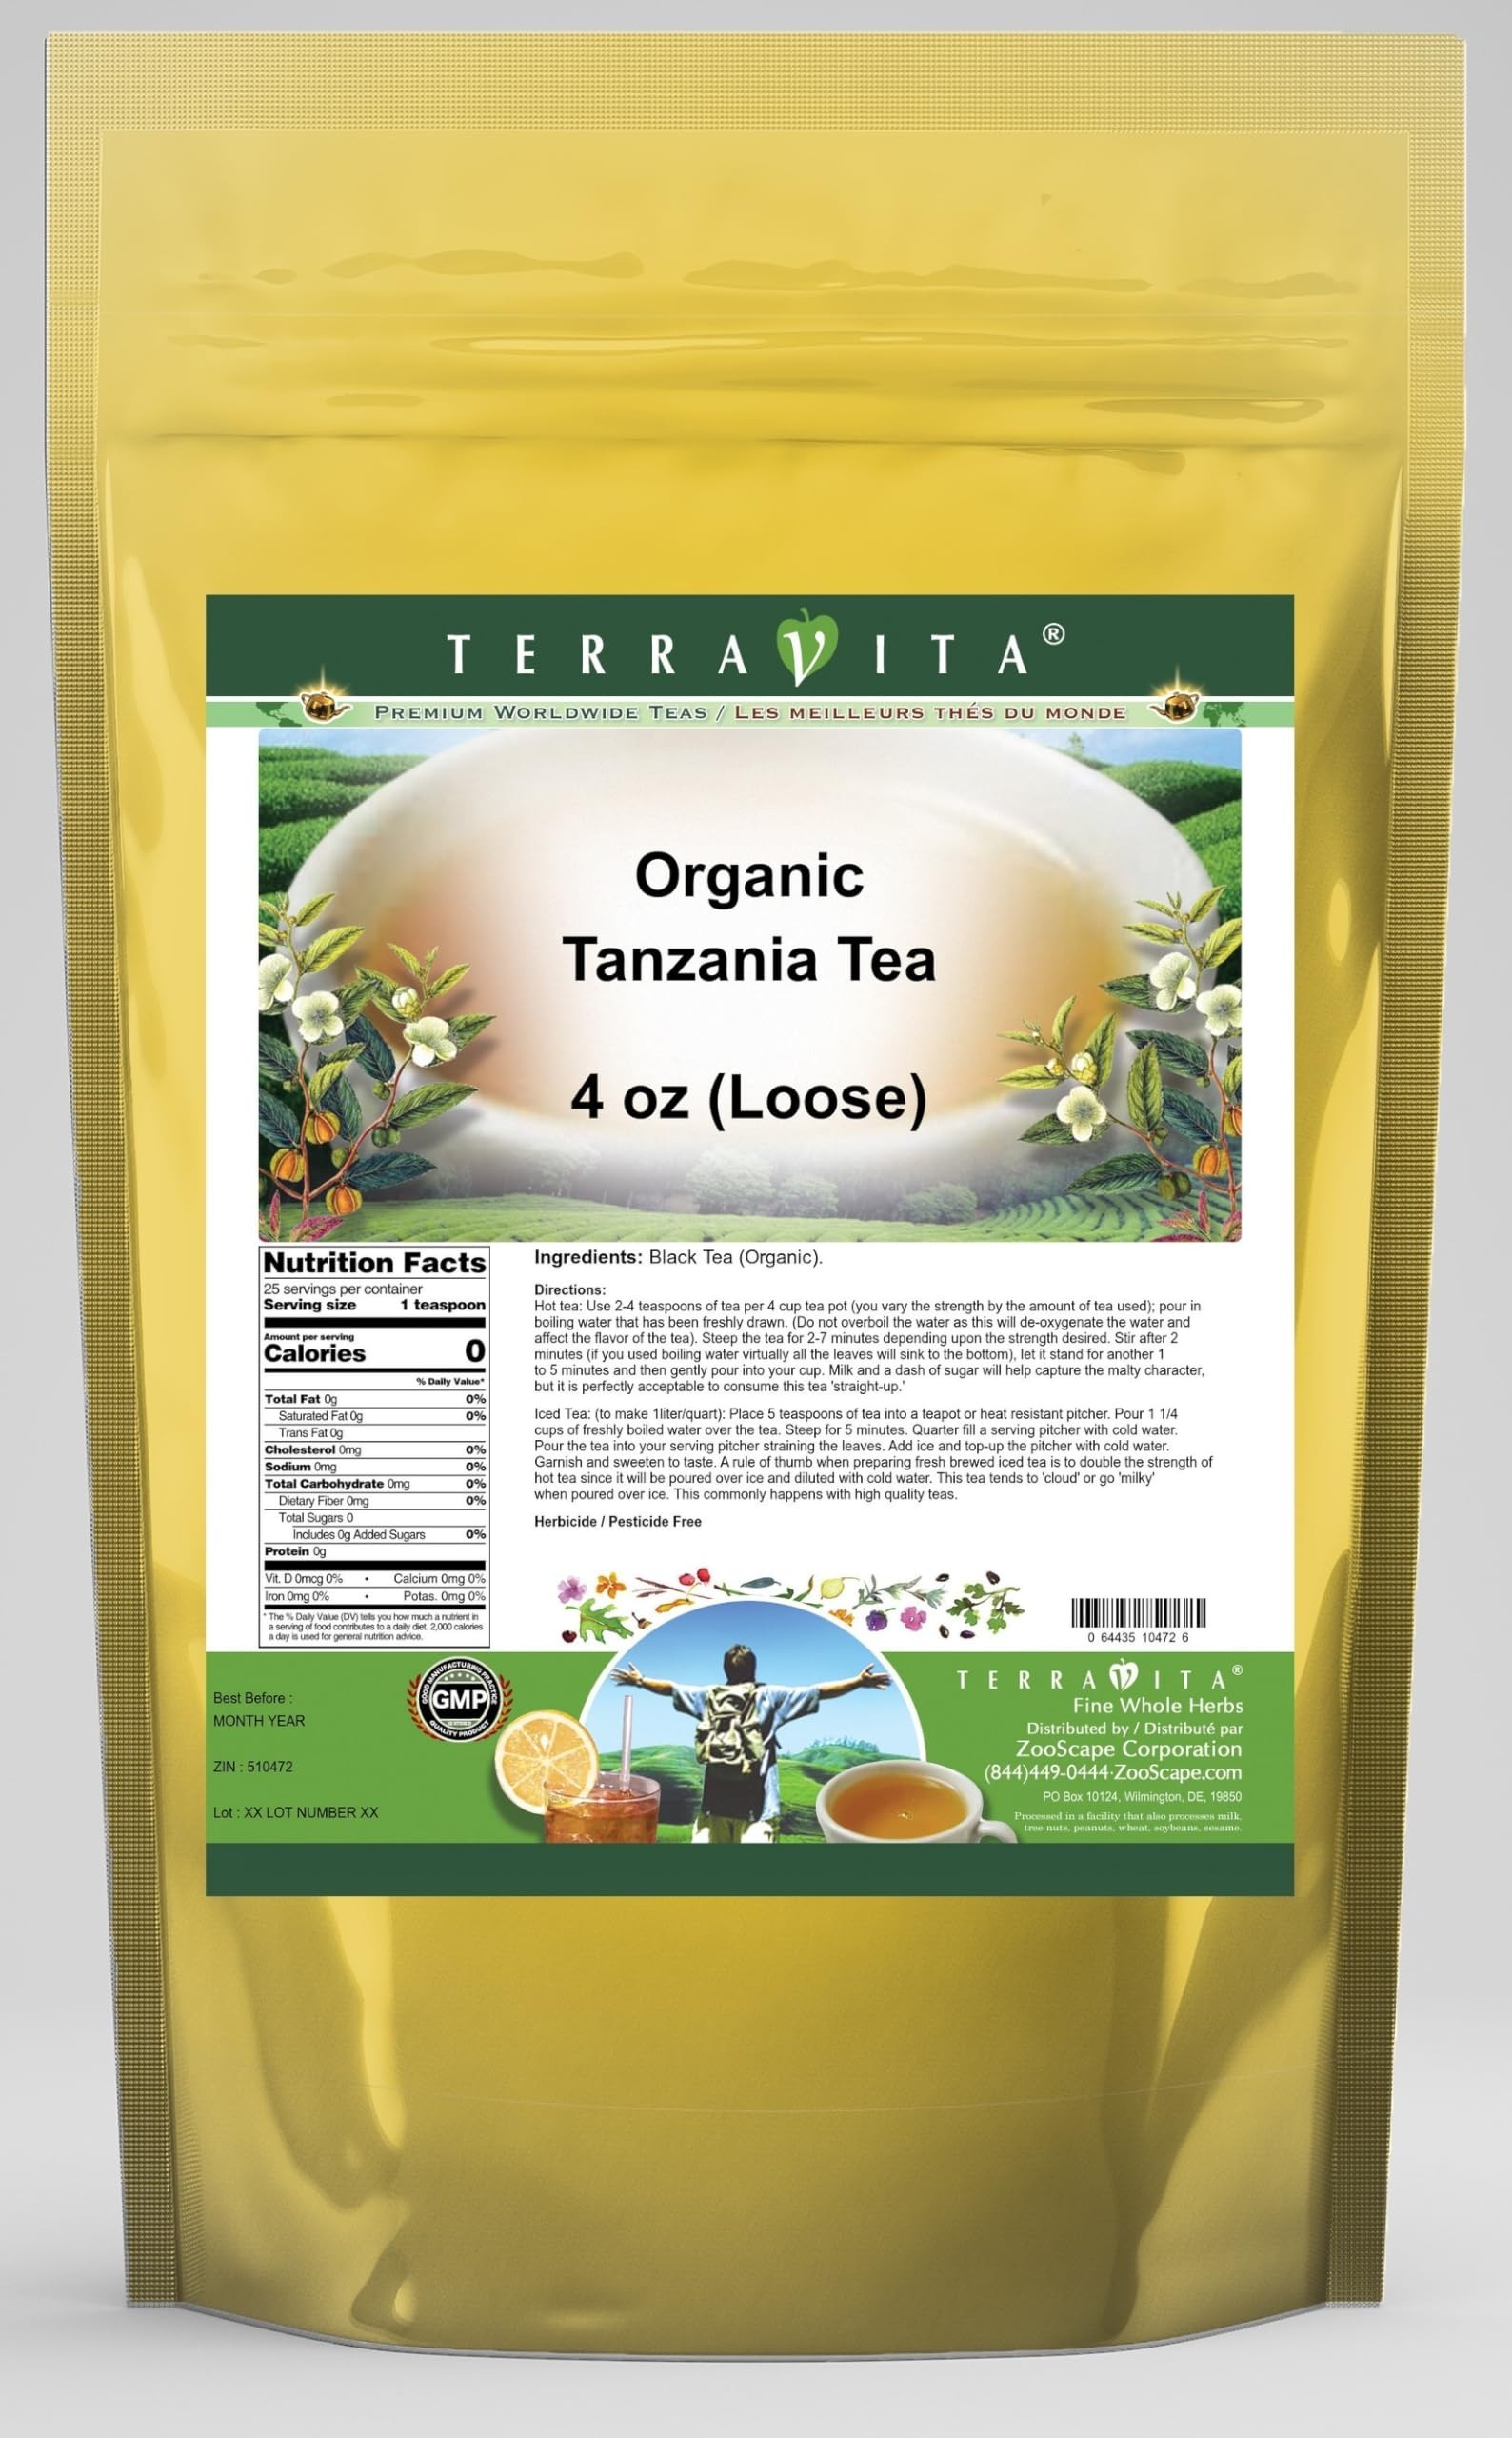
Item Name: Organic Tanzania Tea (Loose) (4 oz, ZIN: 510472) - 2 Pack
Bullet Point 1: Organic Tanzania Tea (Loose) (4 oz, ZIN: 510472)
Bullet Point 2: No fillers.
Bullet Point 3: Manufacturer: TerraVita
Bullet Point 4: Size: 4 oz
Bullet Point 5: Loose Leaf Herbal Tea - Packed in a convenient upright pouch!
Product Description: Organic Tanzania Tea (Loose) (4 oz, ZIN: 510472)<BR><BR>Packaged in the United States in a cGMP certified facility (current Good Manufacturing Practice).<BR><BR>No fillers.<BR><BR>Manufacturer: TerraVita<BR><BR>Size: 4 oz<BR><BR>Loose Leaf Herbal Tea - Packed in a convenient upright pouch!<BR><BR>Ingredients: Black Tea (Organic)
Value: 8.0
Unit: Ounce

Price: 53.74